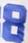
Number: 8